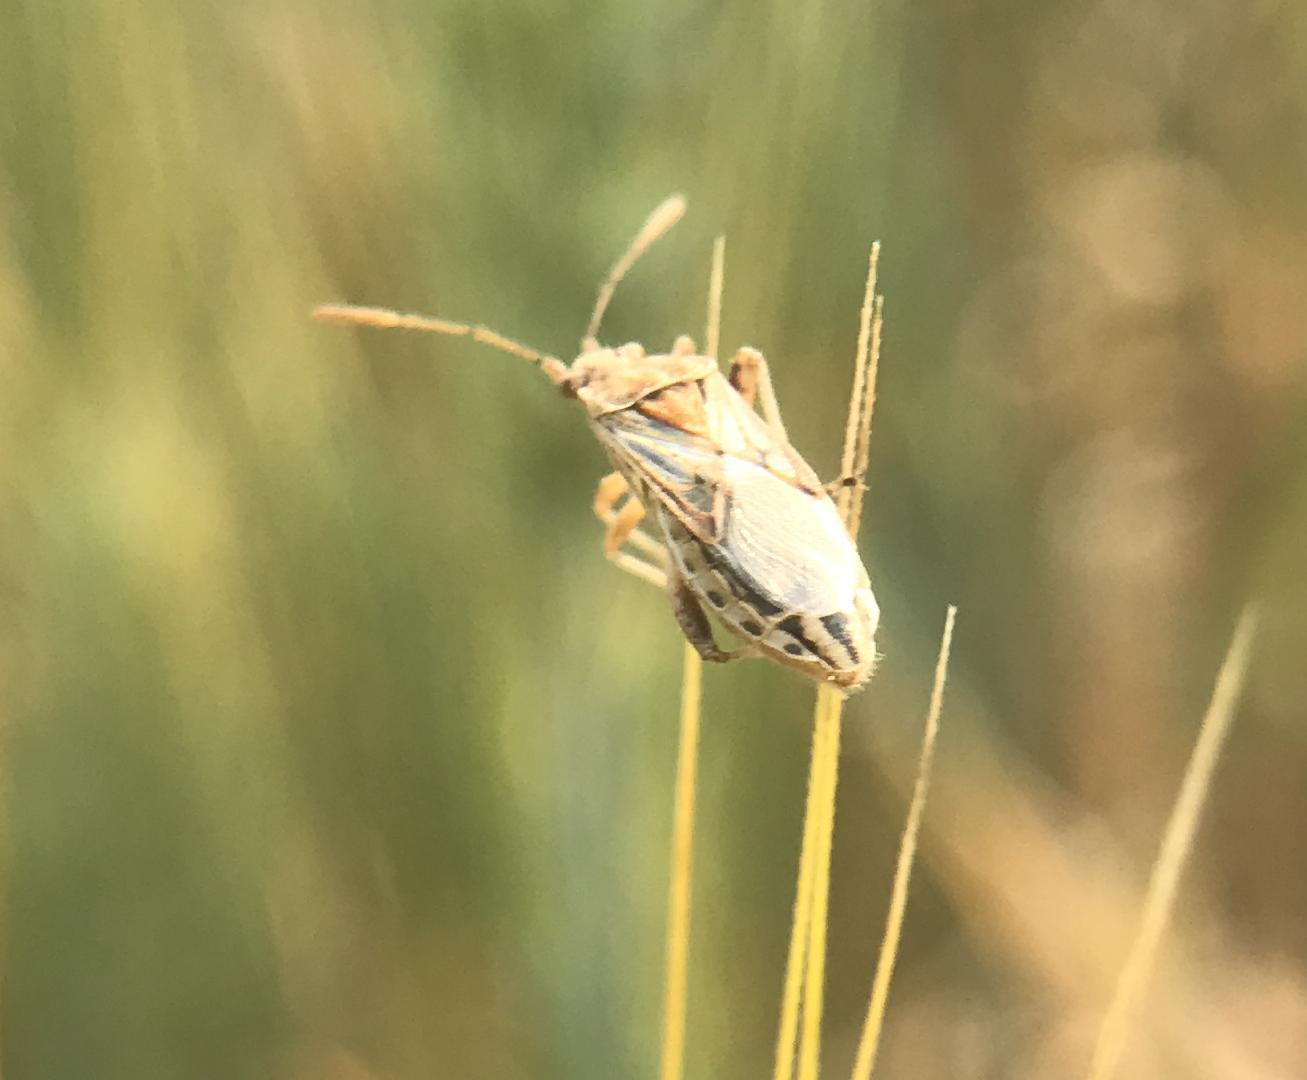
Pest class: lygus_bug